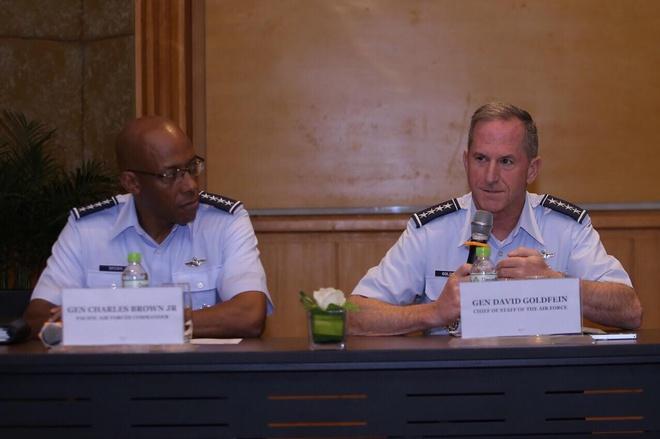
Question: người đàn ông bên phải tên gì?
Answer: người đàn ông bên phải tên gen david goldfein